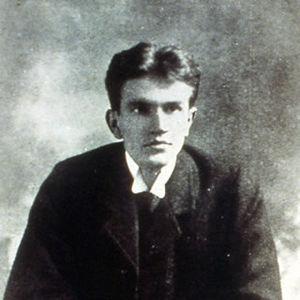
Bruce Frederic Cummings, alias Barbellion est un entomologiste et diariste britannique, né le 7 septembre 1889 à Barnstaple et mort le 22 octobre 1919 à Gerrards Cross. Il est l'auteur, sous le pseudonyme de Barbéllion, du Journal d'un Homme Déçu, publié pour la première fois en 1917 qui est un grand classique de la désillusion.